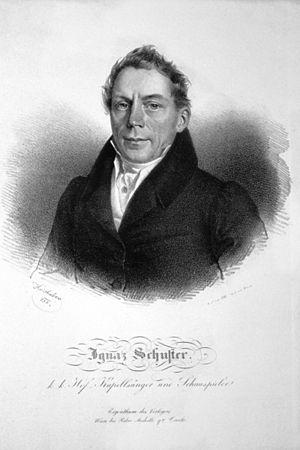
Ignaz Schuster est un acteur, chanteur et compositeur autrichien du Alt-Wiener Volkstheater.